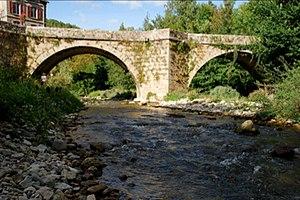
Pont sur la Sorgues à Saint-Maurice-de-Sorgues
Fondamente est une commune française située dans le département de l'Aveyron, en région Occitanie.
Saint-Maurice-de-Sorgues est un village qui appartient à la commune de Fondamente, située dans le département de l'Aveyron et la région Occitanie. Ses habitants sont appelés les Saint-Mauriçois ou Saint-Mauriçols.